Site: brandenburg
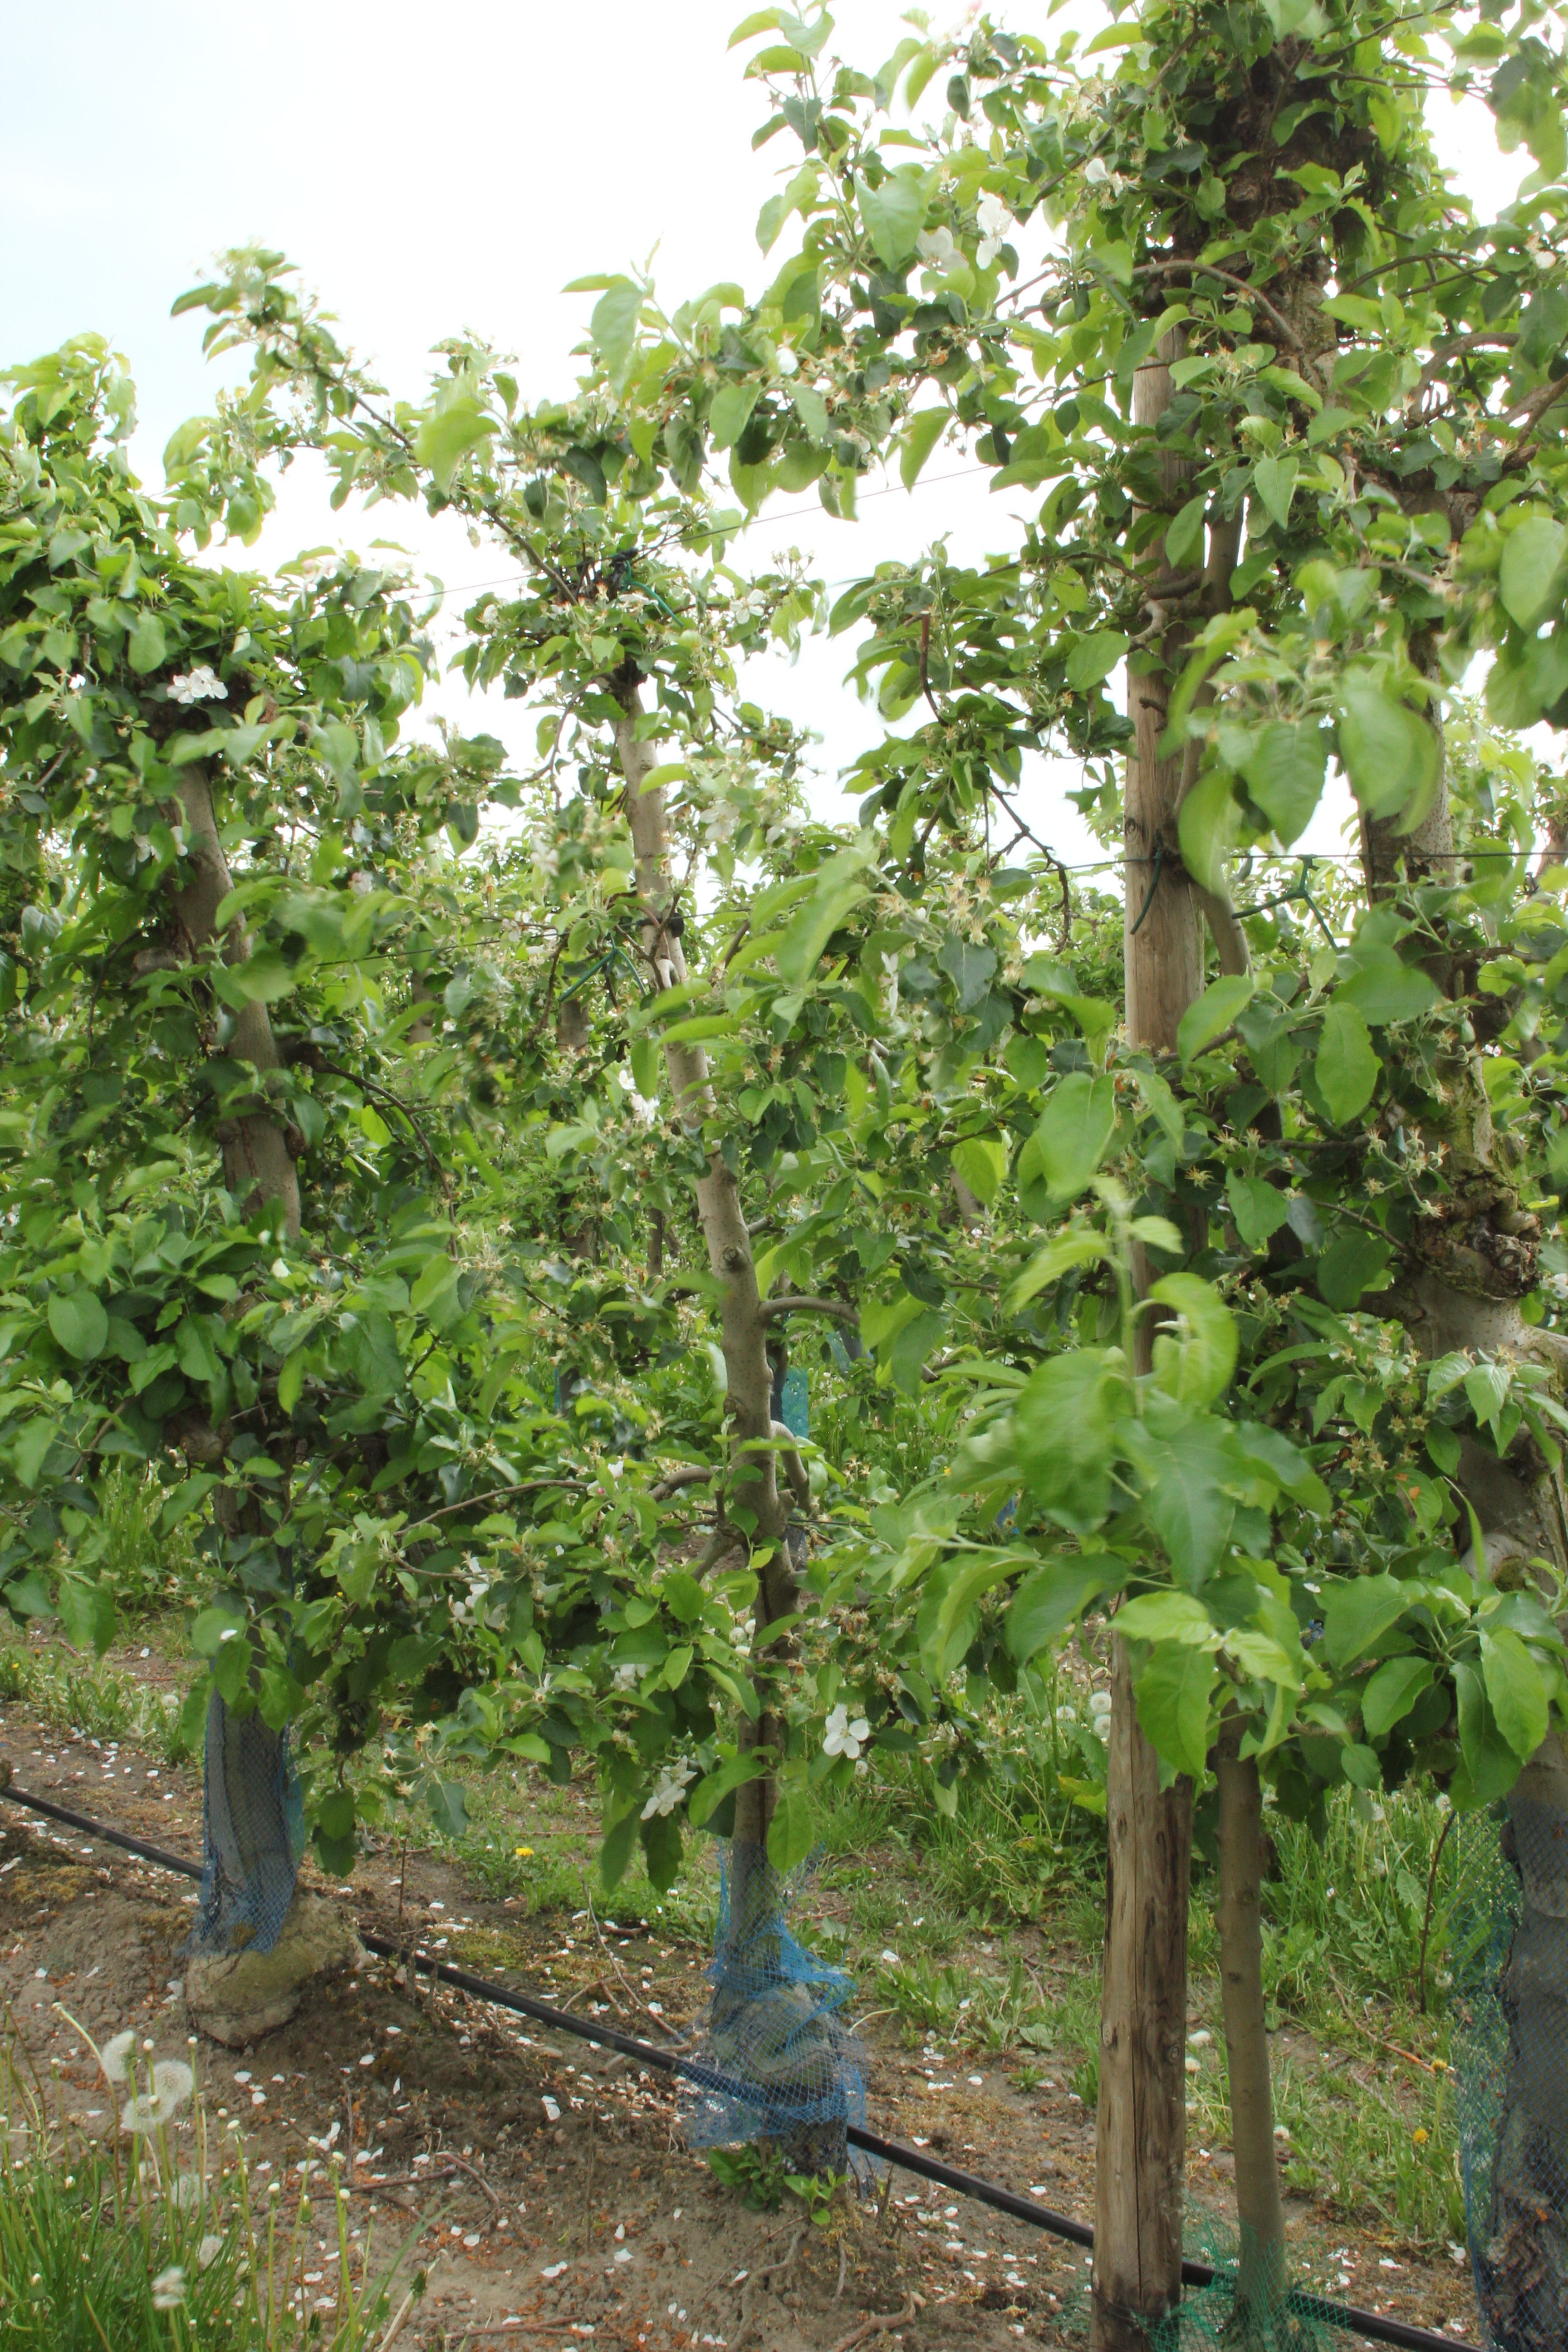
Growth stage (BBCH 67): Flowering